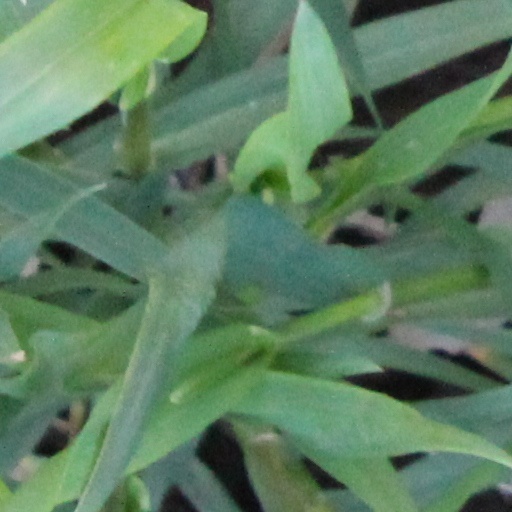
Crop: wheat